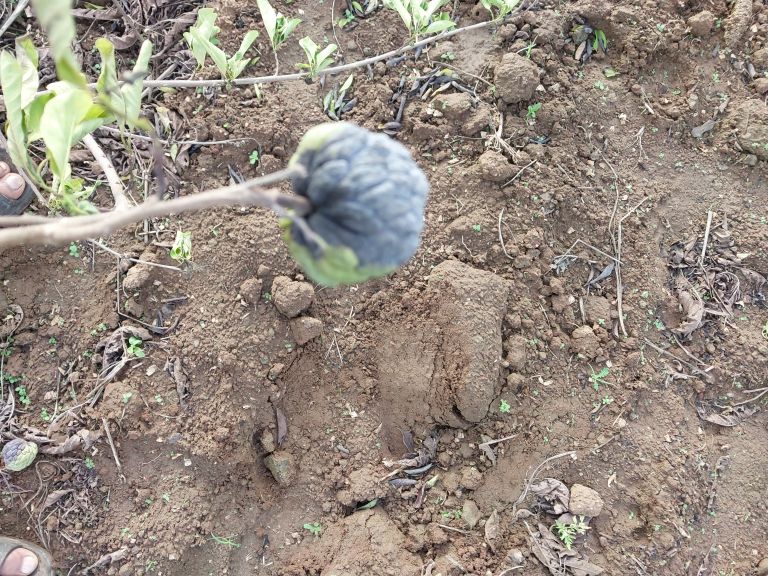
Disease label: Blank Canker